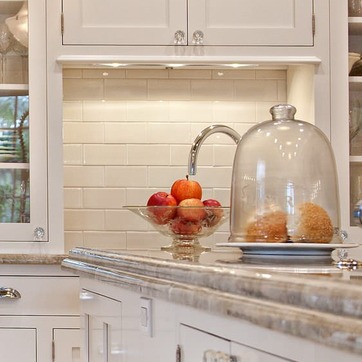
Material: food